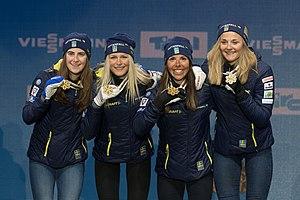
Stina Nilsson, née le 24 juin 1993, est une fondeuse suédoise. Médaillée de bronze avec Ida Ingemarsdotter sur le sprint par équipes des Jeux olympiques de Sotchi en 2014, elle remporte le titre olympique du sprint classique lors des Jeux de 2018 à Pyeongchang. Lors de cette édition, elle remporte deux médailles d'argent en relais, d'abord celle du relais quatre fois cinq kilomètres, avec Anna Haag, Charlotte Kalla et Ebba Andersson, puis celle du sprint par équipes avec Charlotte Kalla.